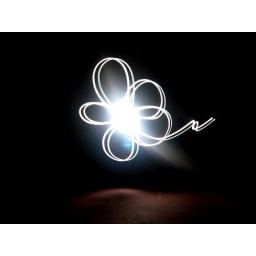
white flower in the dark